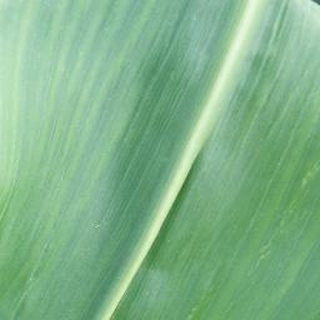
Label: healthy_corn